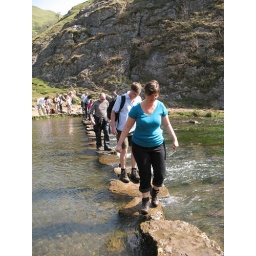
12 Karen, David and Mark crossing river on stepping stones in Dovedale